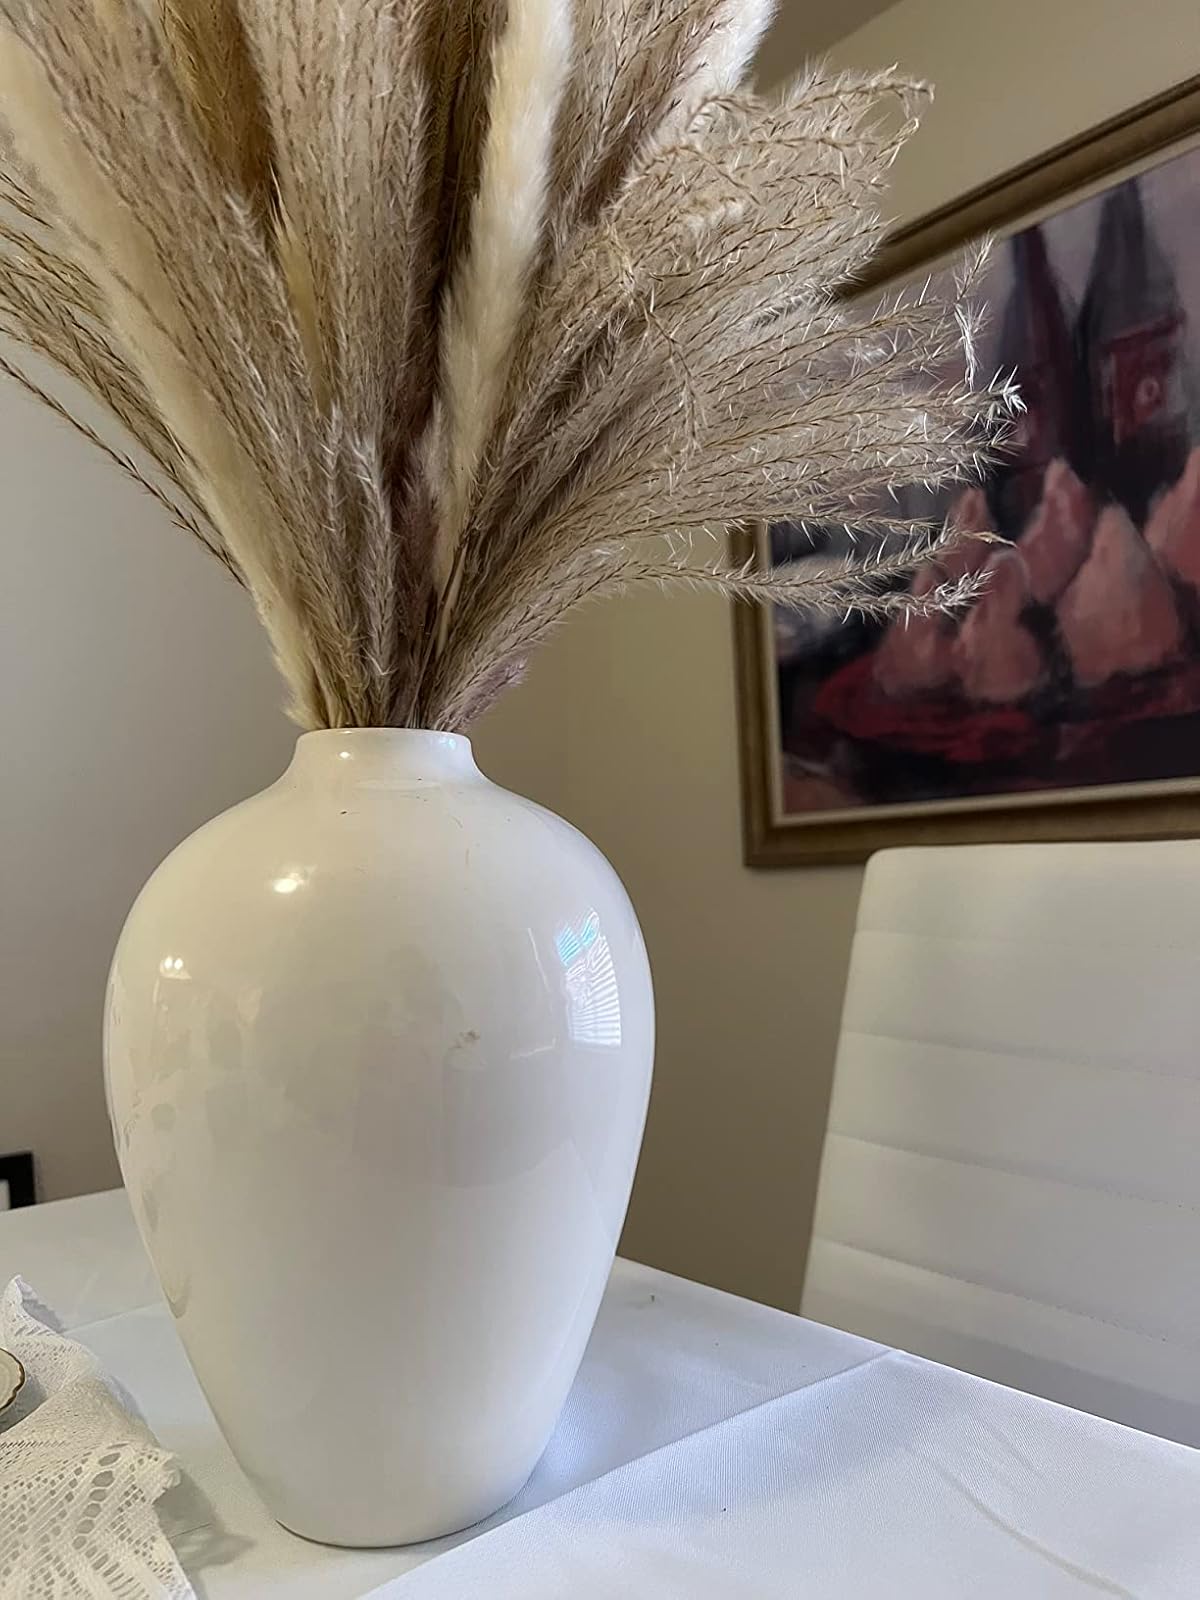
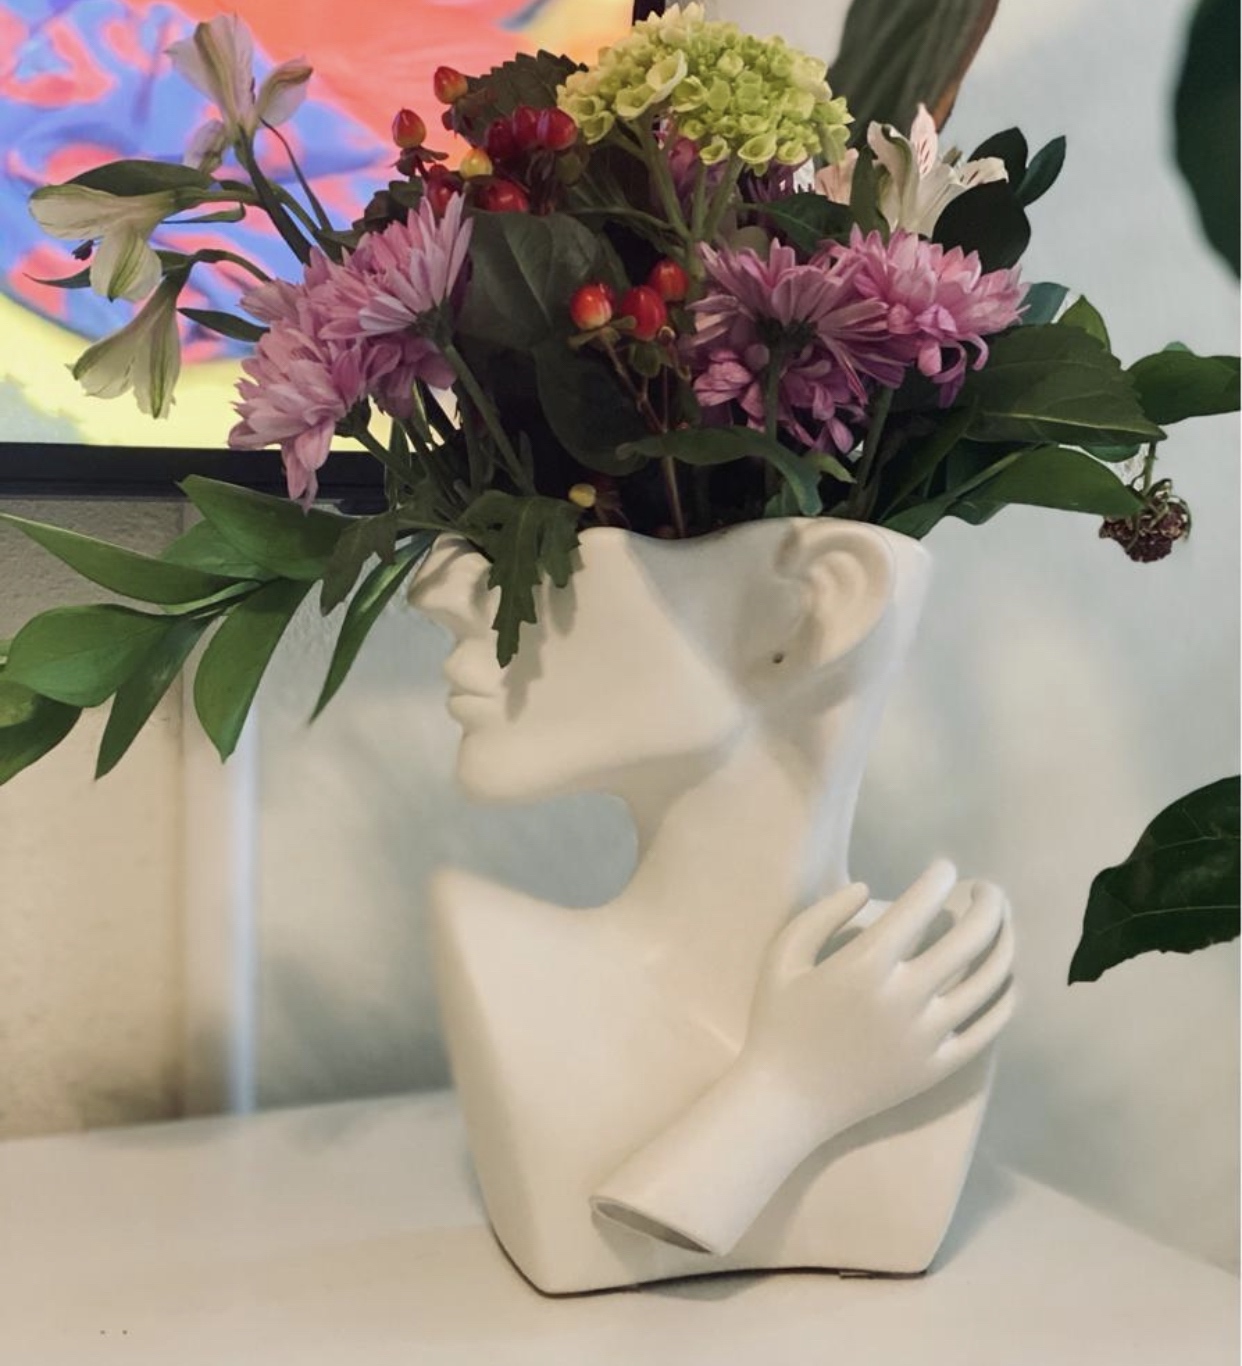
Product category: vase
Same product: no